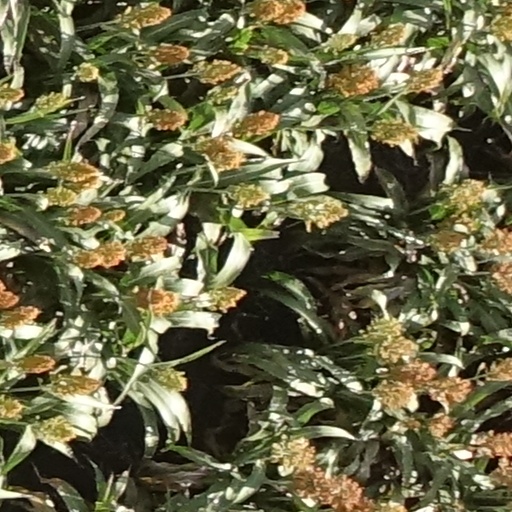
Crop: sorghum